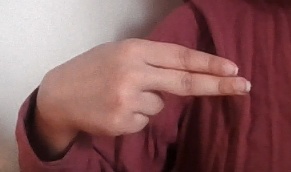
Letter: ain